2015 UEFA Regions' Cup

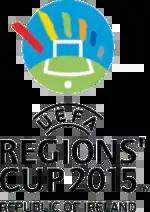

The draw for preliminary and intermediary rounds was carried out on 28 November 2013. It was conducted by the UEFA Youth and Amateur Football Committee chairman Jim Boyce.